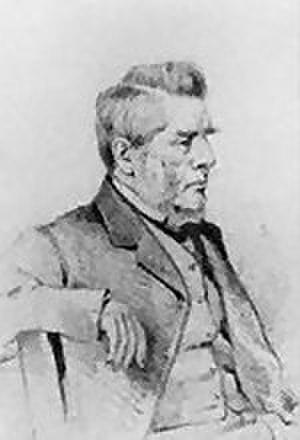
Harry George Powlett, 4ᵉ duc de Cleveland KG, titré l'honorable Harry Vane jusqu'en 1827 et Lord Harry Vane de 1827 à 1864, qui en 1864 adopte le nom et les armes de Powlett à la place de Vane, est un propriétaire terrien anglais, diplomate et homme d'État whig. Au cours de la crise qui a conduit à l'effondrement du gouvernement de Lord Russell en 1866 sur la question de la réforme parlementaire, il est considéré comme un possible premier ministre de compromis dans un gouvernement de coalition anti-réforme whig- conservateur, mais de tels plans ont échoué.